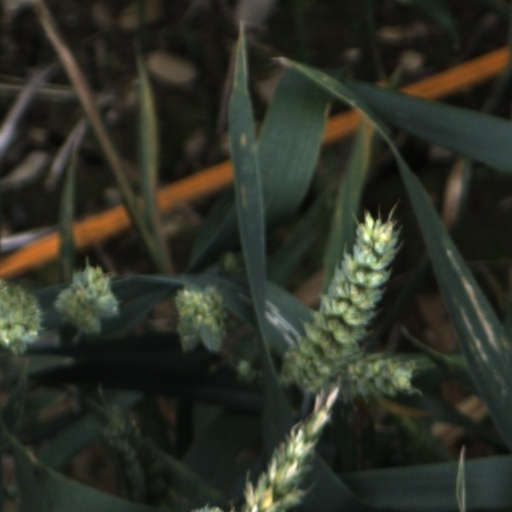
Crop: wheat